Ocean thermal energy conversion

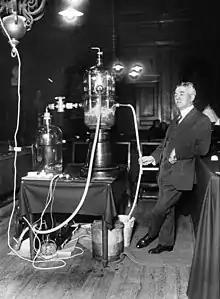
French engineer Georges Claude conducting a demonstration on ocean thermal energy conversion at the Institut de France in 1926

Attempts to develop and refine OTEC technology started in the 1880s. In 1881, Jacques Arsene d'Arsonval, a French physicist, proposed tapping the thermal energy of the ocean. D'Arsonval's student, Georges Claude, built the first OTEC plant, in Matanzas, Cuba in 1930. The system generated 22 kW of electricity with a low-pressure turbine. The plant was later destroyed in a storm.